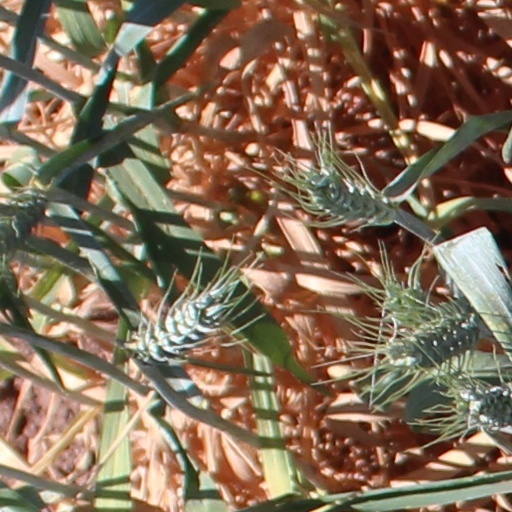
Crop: wheat